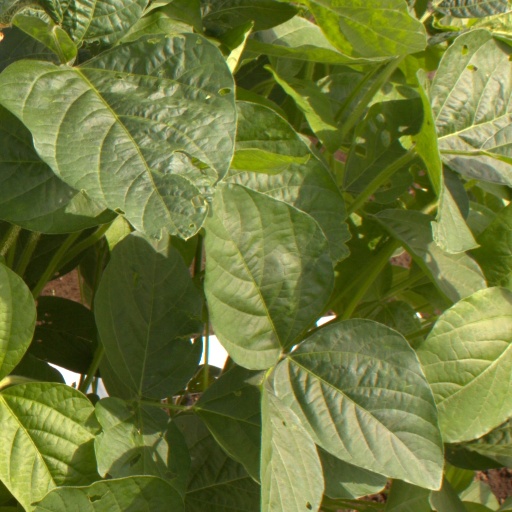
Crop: soybean